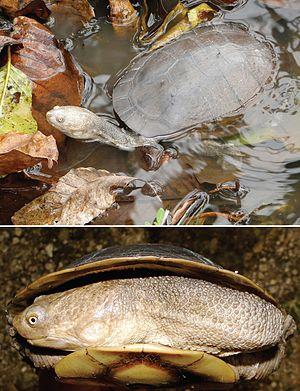
Chelodina mccordi est une espèce de tortue de la famille des Chelidae.